John Reuben

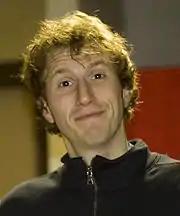
Reuben in 2005

"Professional Rapper" (2003) marked Reuben's debut as a self-producing artist. The album is noticeably different from his previous efforts, using more instruments and less DJ sampling for the tracks. Along with these differences, the album is noticeably darker in both lyrics and feel. It includes several somber tracks which allow a glimpse into Reuben's struggles and self-doubt. Adrienne Camp of The Benjamin Gate contributes vocals to two tracks on the album.